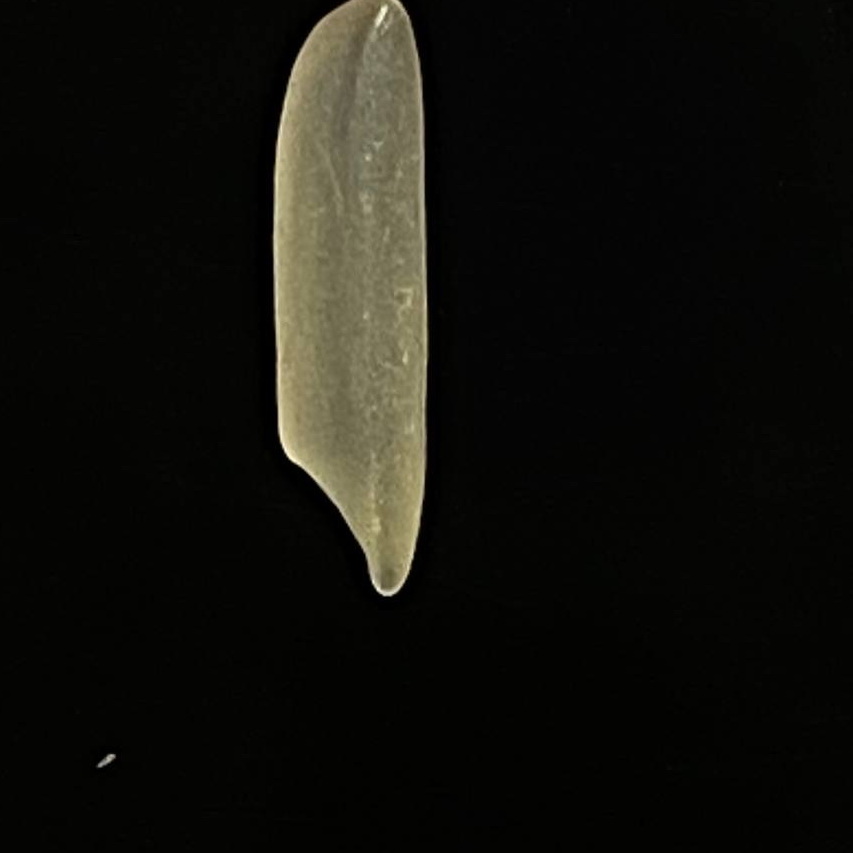
Rice variety: Bashmoti